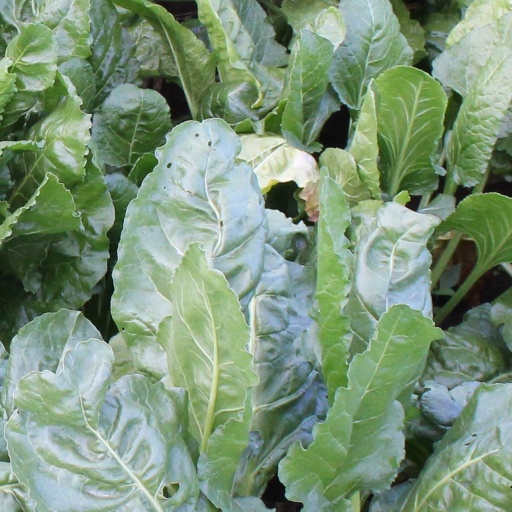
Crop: sugar beet